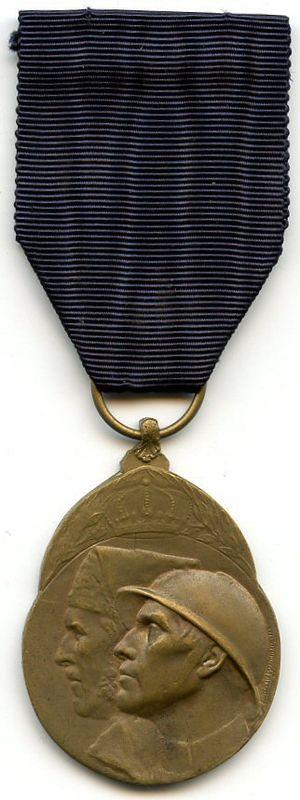
Médaille du Combattant Volontaire 1914-18 (Belgique)
La Médaille du Combattant Volontaire 1914-1918 était une médaille belge pour service militaire en période de guerre qui fut créée par arrêté royal le 17 juin 1930 et décernée aux citoyens belges et ressortissants étrangers qui se sont volontairement enrôlés dans l'armée belge durant la Première Guerre mondiale.